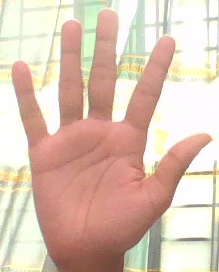
ASL sign: 5